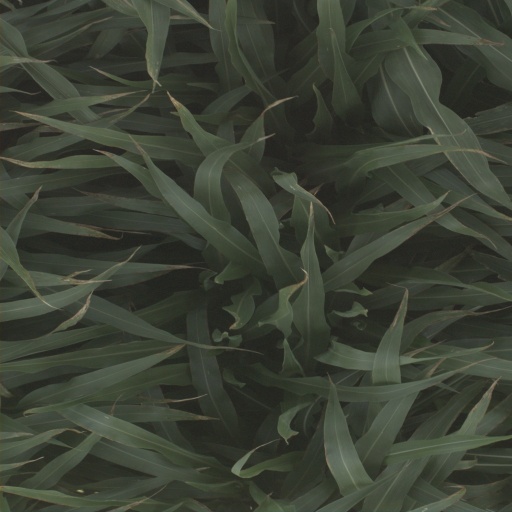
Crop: sorghum